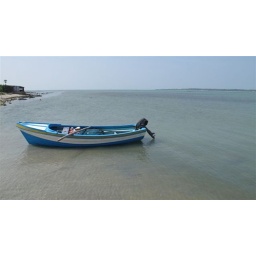
Fishing boat in Jaffna with clear Sea